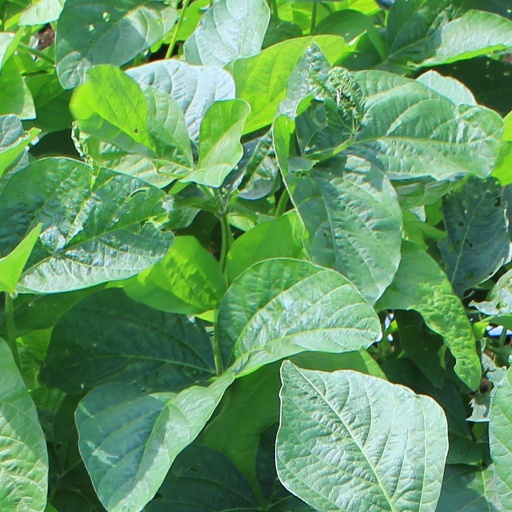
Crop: soybean